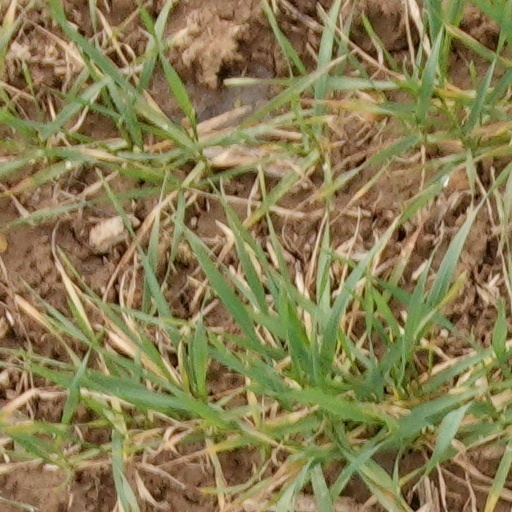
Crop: wheat